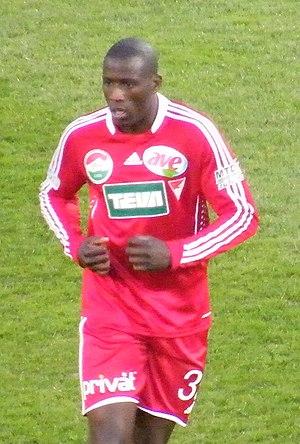
Adamo Coulibaly, né le 14 août 1981 à Noisy-le-Grand, est un footballeur français d'origine ivoirienne. Il joue actuellement au poste d'attaquant au Balmazújváros.